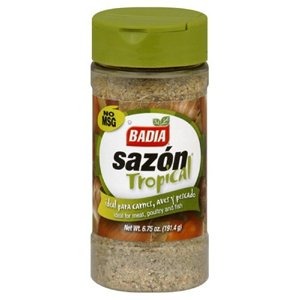
Item Name: Badia Sazon Meat Poultry&Fish
Product Description: Badia Sazon Tropical fuses fresh Annato and Coriander with other island spices for superb flavor. Use Badia Sazon with Annatto and Coriander to season your favorite soup, rice, or stew for a rich taste of the tropics. This product does not contain MSG, and is Kosher and Gluten-Free.
Value: 1.0
Unit: Count

Price: 6.73